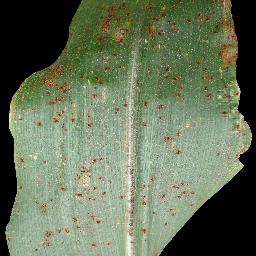
Label: Corn_(Maize)___Common_Rust